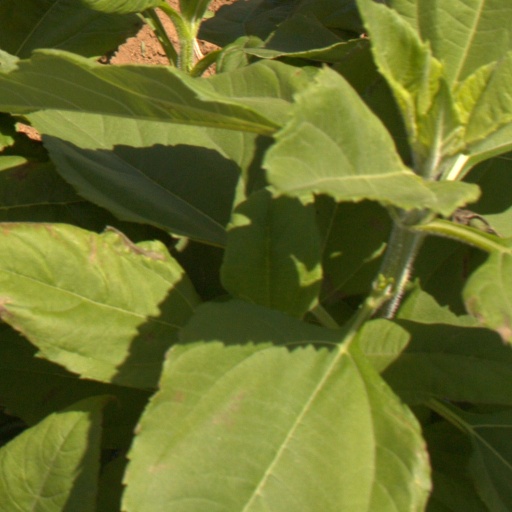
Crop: Jerusalem artichoke